Sextet (Dohnányi)

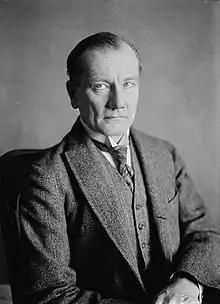
Dohnányi in the early 1920s

The Sextet in C major for piano, violin, viola, cello, clarinet and horn, Op. 37, was composed by Ernst von Dohnányi in 1935.